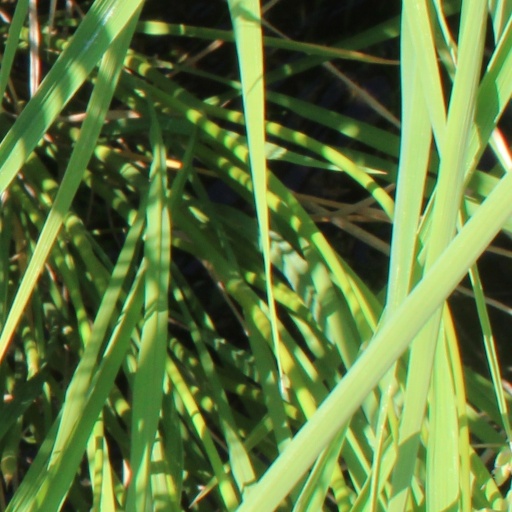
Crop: rice